Multilevel model

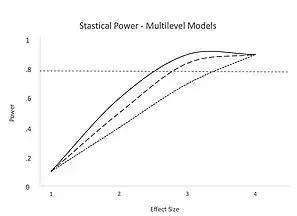

Statistical power for multilevel models differs depending on whether it is level 1 or level 2 effects that are being examined. Power for level 1 effects is dependent upon the number of individual observations, whereas the power for level 2 effects is dependent upon the number of groups. To conduct research with sufficient power, large sample sizes are required in multilevel models. However, the number of individual observations in groups is not as important as the number of groups in a study. In order to detect cross-level interactions, given that the group sizes are not too small, recommendations have been made that at least 20 groups are needed, although many fewer can be used if one is only interested in inference on the fixed effects and the random effects are control, or "nuisance", variables. The issue of statistical power in multilevel models is complicated by the fact that power varies as a function of effect size and intraclass correlations, it differs for fixed effects versus random effects, and it changes depending on the number of groups and the number of individual observations per group.